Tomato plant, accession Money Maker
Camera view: horizontal (90 deg, fisheye); turntable rotation: 30 degrees
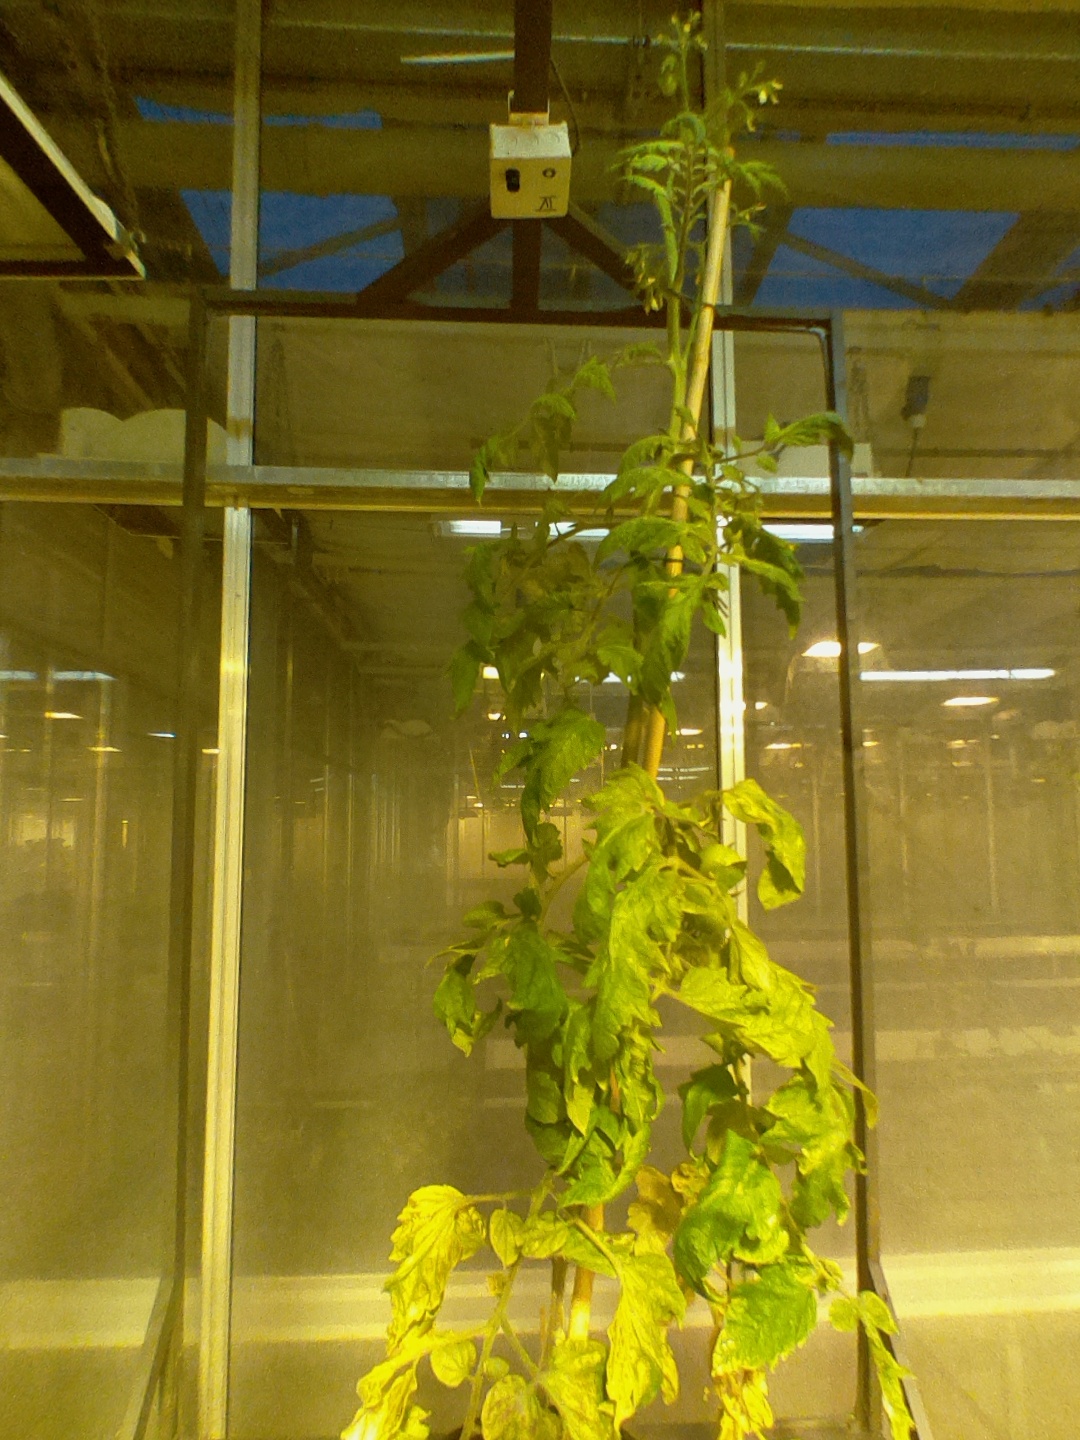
BBCH growth stage 77: 70%-80% of final fruit size